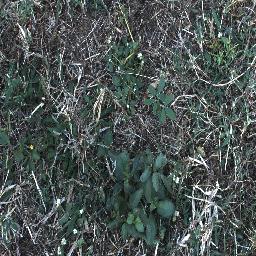
Label: snake_weed